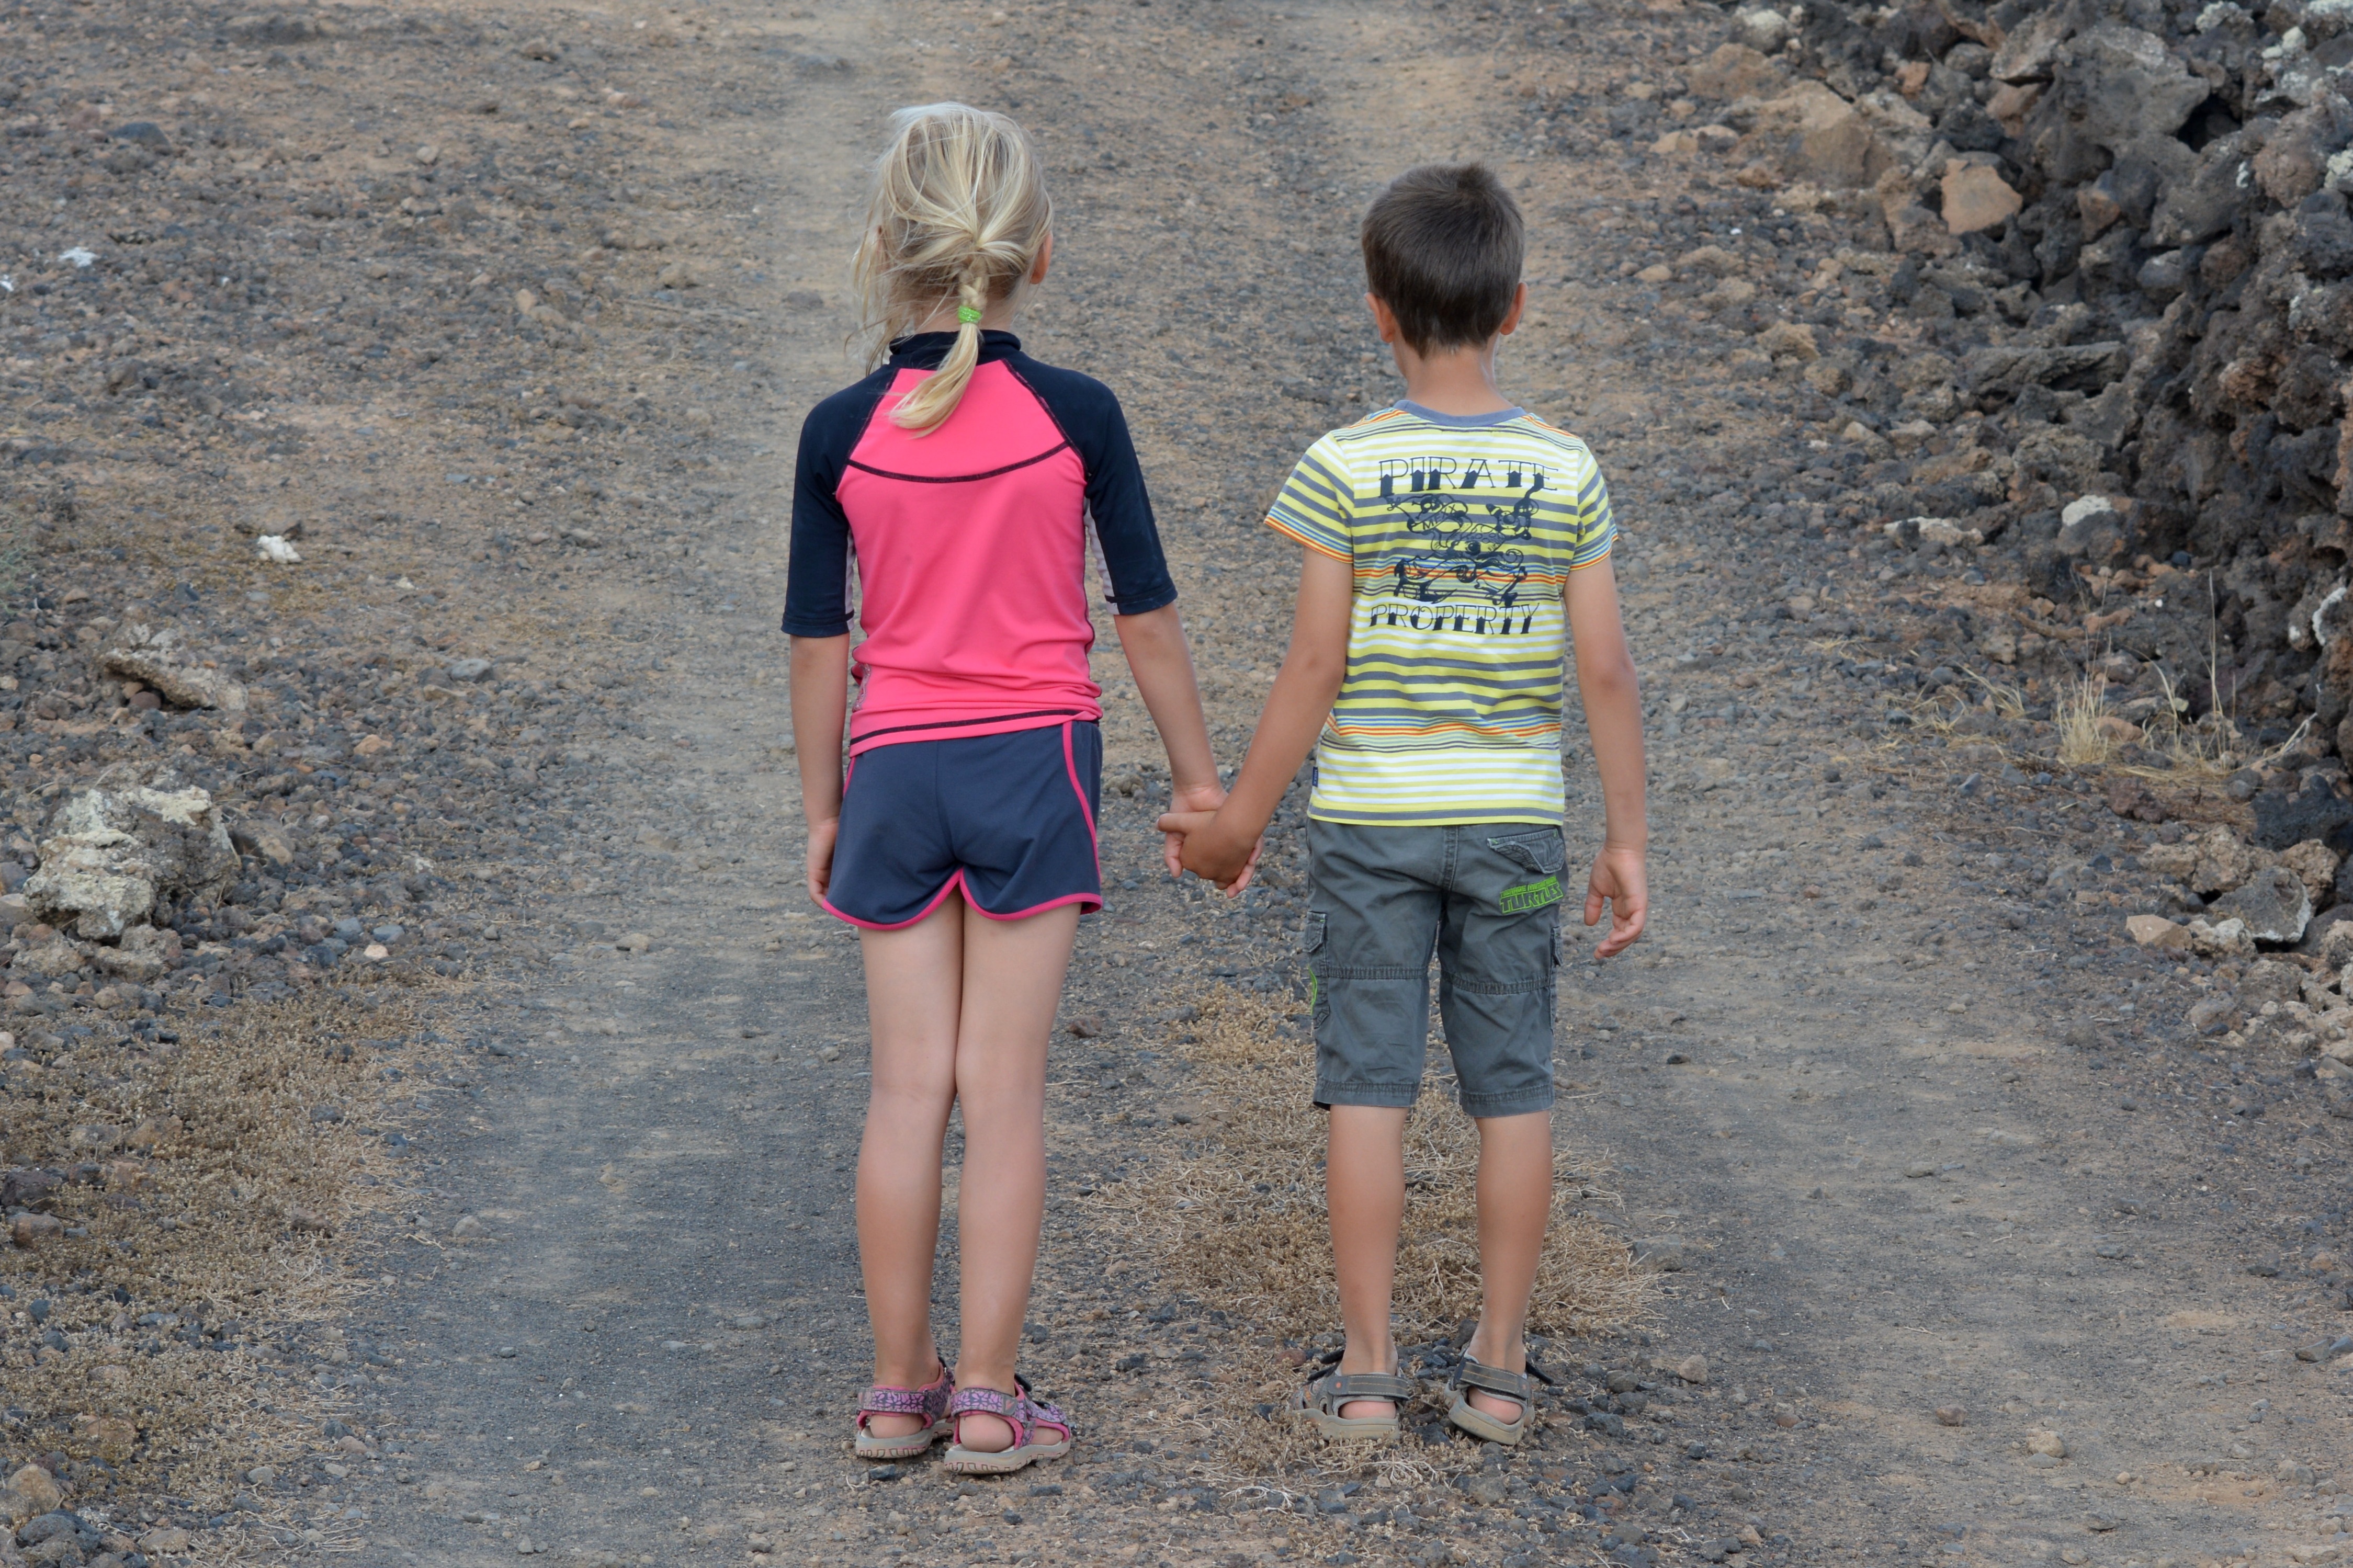
walking, person, people, girl, boy, adventure, spring, child, friendship, children, photograph, image, connectedness